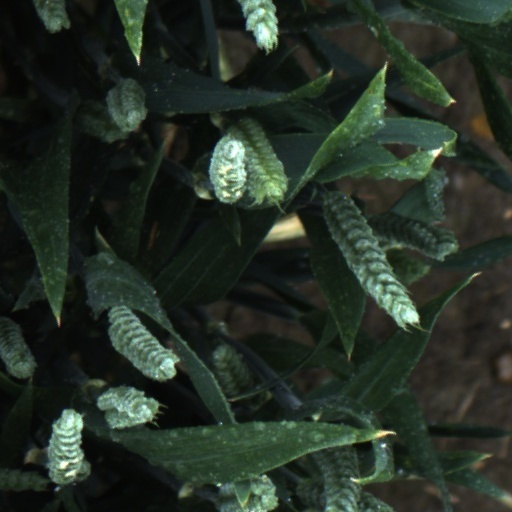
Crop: wheat